Fernando Fernández de Carrión

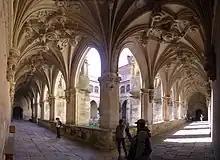
Courtyard of San Zoilo in Carrión de los Condes, where Fernando was buried and after which he is called "de Carrión".

Fernando Fernández or Fernán Fernándiz de Carrión ("fl." 1107–1125) was a count in the Kingdom of León during the reign of Queen Urraca.